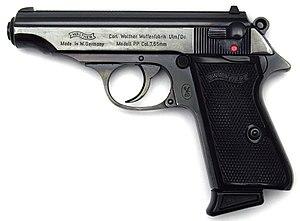
Le Walther PP est un pistolet allemand à double action mis en production en 1929 par la société Carl Walther GmbH. La majorité de ces armes étaient calibrées en 7,65 mm Browning, mais trois autres calibres étaient aussi proposés.